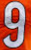
Number: 9